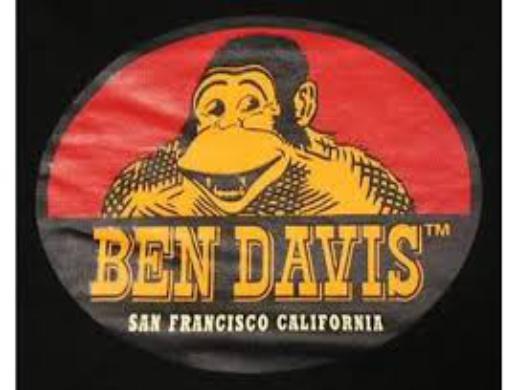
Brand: Ben Davis
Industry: Clothes